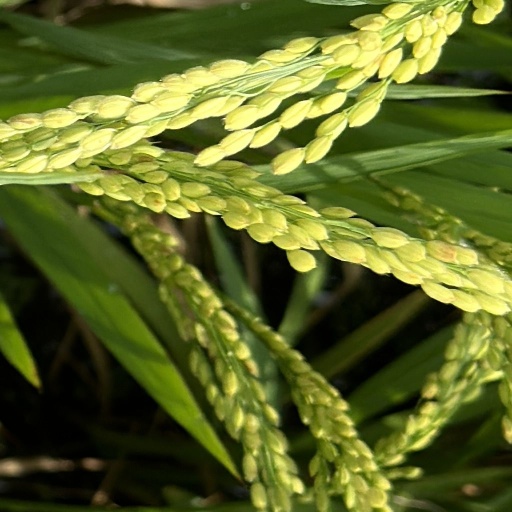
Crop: rice